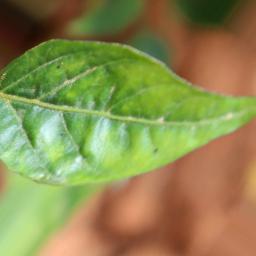
Label: mites_and_trips